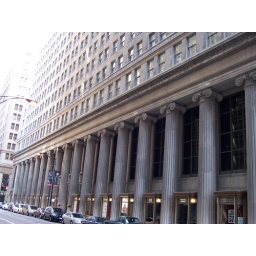
Pillars along the base of building in Downtown Chicago